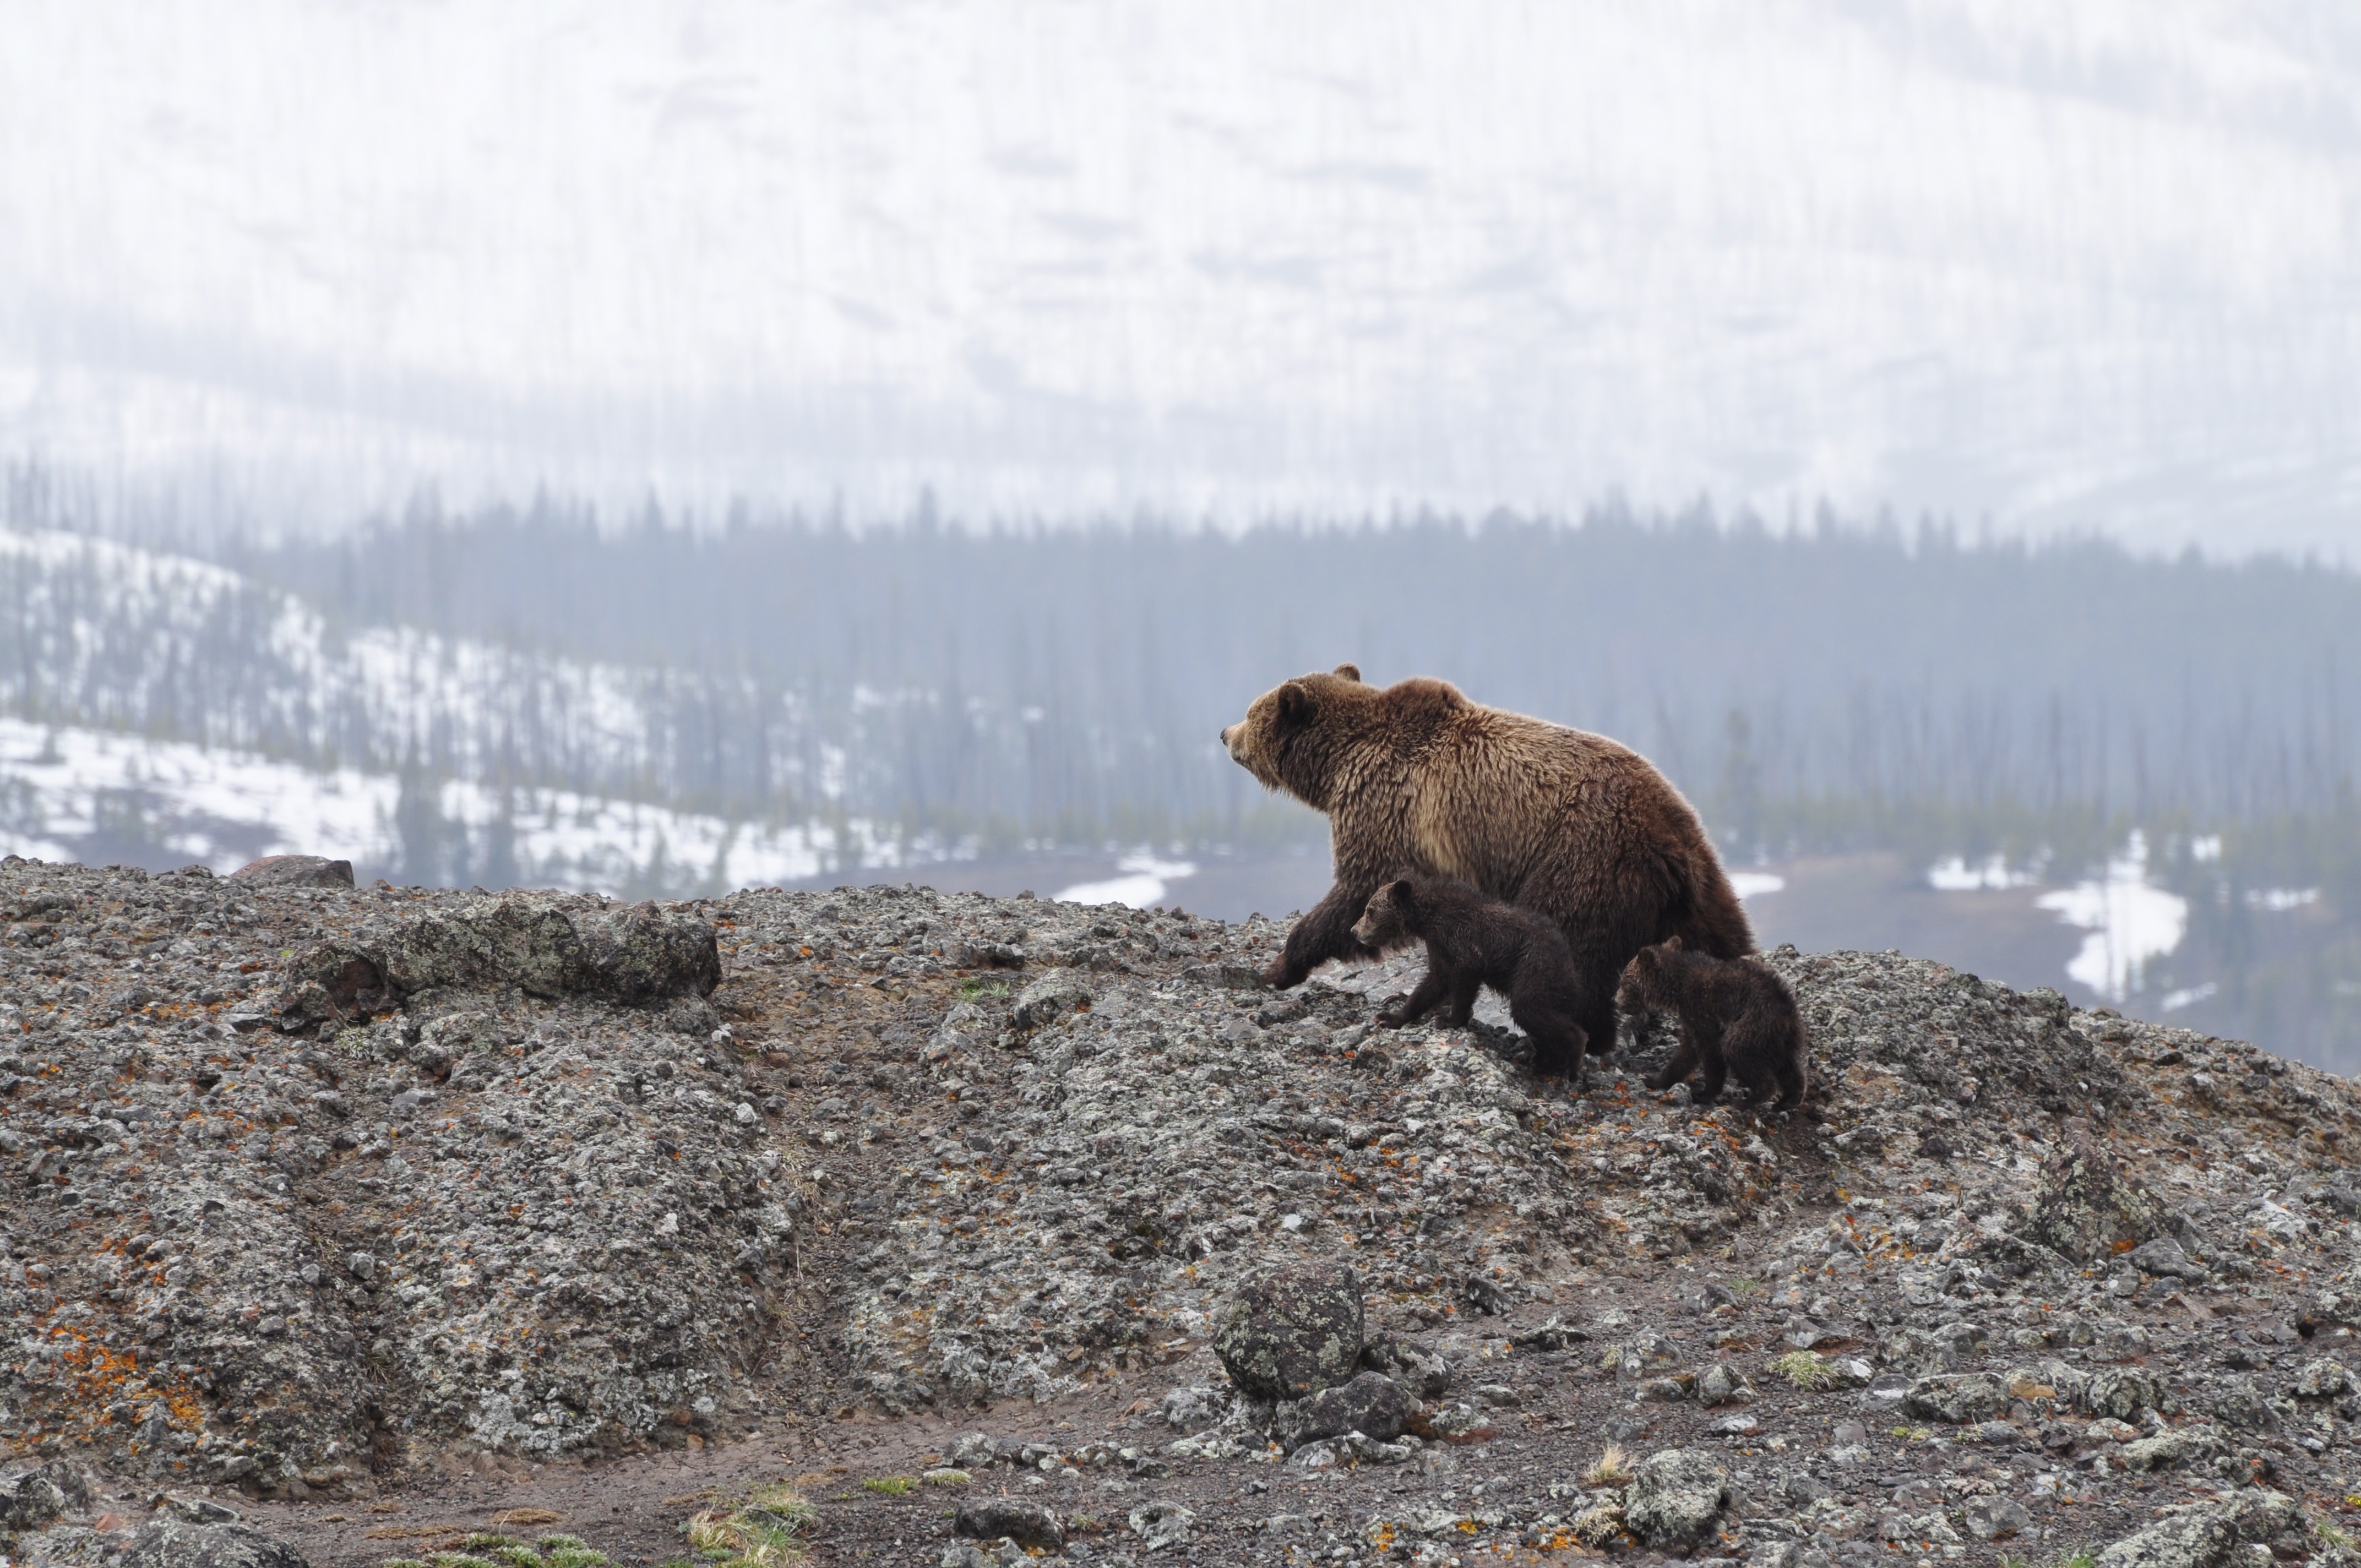
nature, wilderness, snow, winter, animal, cute, bear, wildlife, grizzly, wild, brown, mammal, predator, arctic, baby, fauna, brown bear, motherhood, outdoors, family, mother, vertebrate, bears, alaska, carnivore, cubs, mink, marmot, tundra, grizzly bear, mustelidae